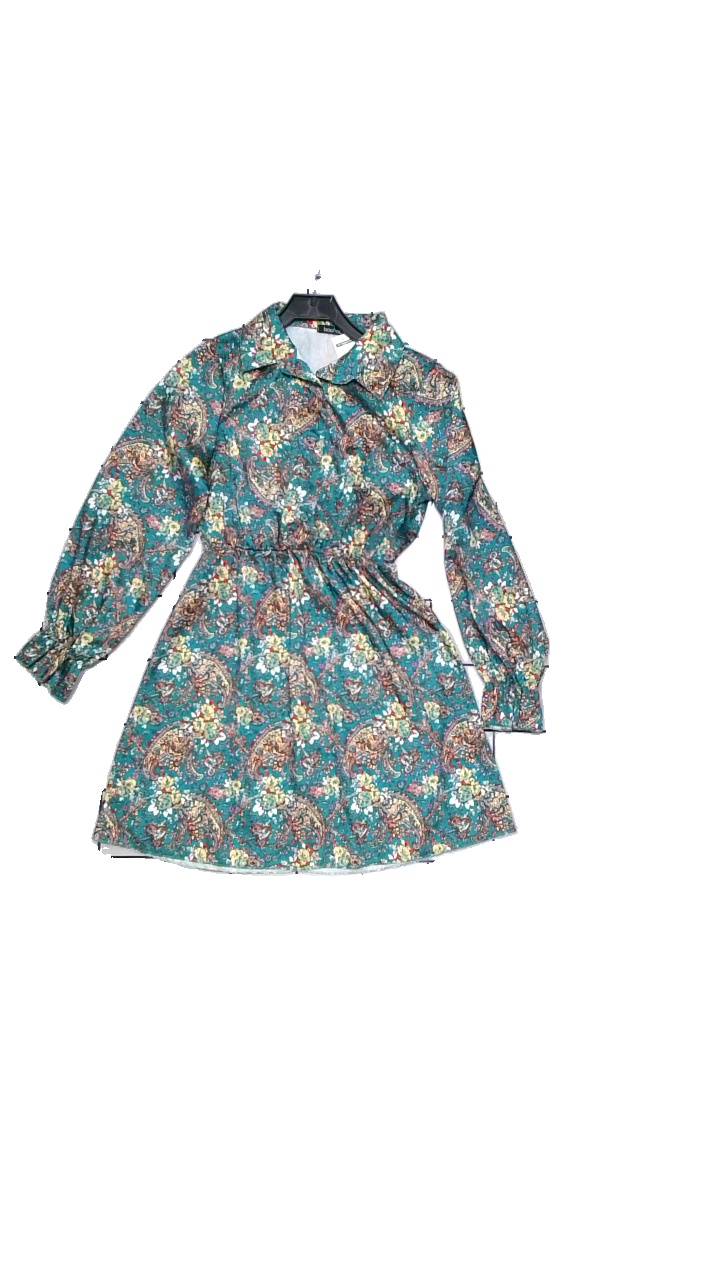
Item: Dress (Ladies)
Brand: Boohoo
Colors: Green, Yellow, Red, Multicolor
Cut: Regular, Loose
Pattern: Floral print
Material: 100% polyester
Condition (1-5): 4
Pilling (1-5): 5
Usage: Reuse
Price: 50-100